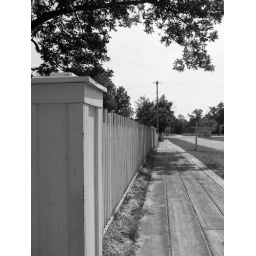
A wooden sidewalk in Washington, AR